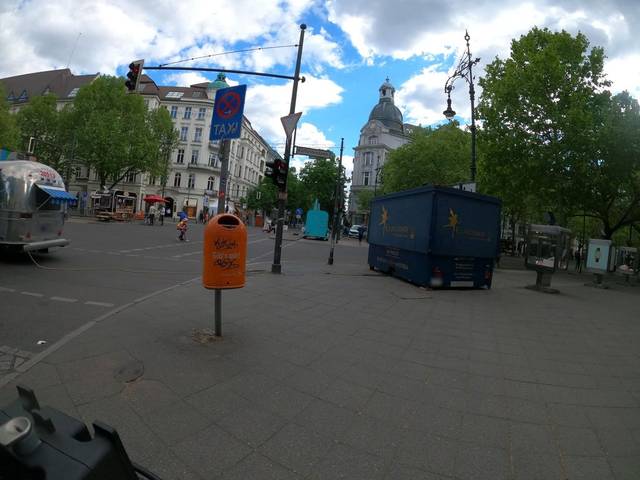
Region: Germany
Coordinates: 52.501, 13.317